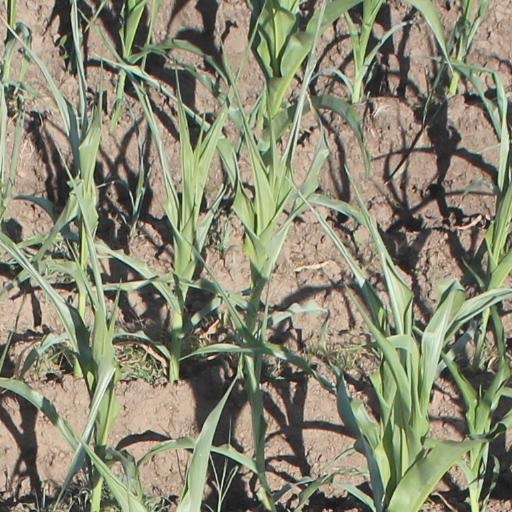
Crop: maize; corn